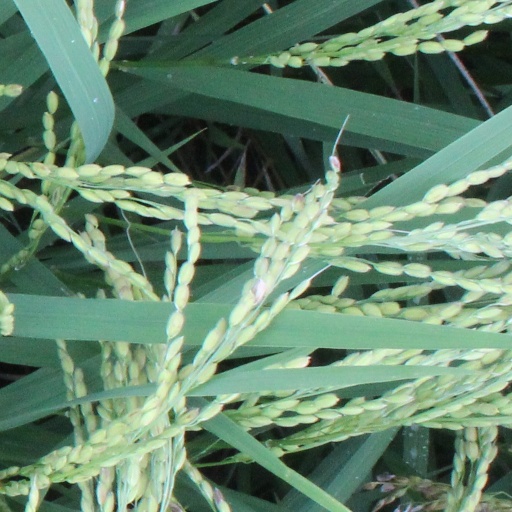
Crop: rice